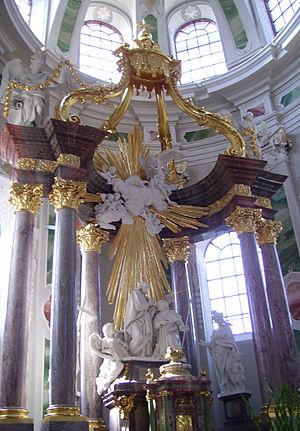
L’architecture baroque apparaît au début du XVIIᵉ siècle en Italie et se propage rapidement dans toute l'Europe. Elle utilise le vocabulaire esthétique de l'architecture Renaissance d'une façon nouvelle, plus rhétorique, plus théâtrale, plus ostensible, afin de servir le projet absolutiste et triomphal de l'Église et des Etats. L'architecture baroque, comme le baroque lui-même, est caractérisée par un usage opulent et tourmenté des matières, des jeux d'ombre, de lumière et de couleurs.
L'église des Jésuites est une église baroque faisant partie du doyenné catholique de Mannheim en Allemagne. Elle sert aussi à la communauté hispanophone de la ville.